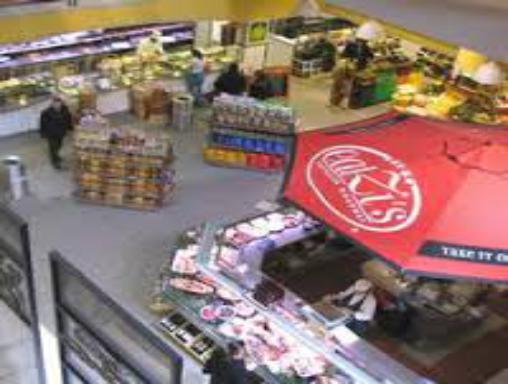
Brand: EatZi's
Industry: Food